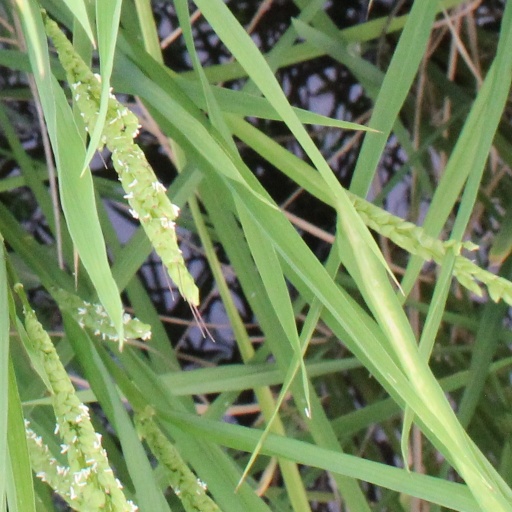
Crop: rice